Bob Bland

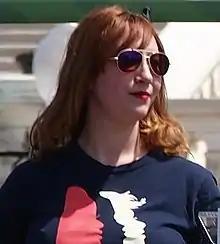
Bland in 2017

Mari Lynn Foulger (born December 17, 1982), better known as Bob Bland, is an American fashion designer and activist. Bland co-chaired the 2017 Women's March but later resigned from the 2019 Women's March board following accusations of antisemitism and various internal controversies. She is the CEO of Manufacture New York, promoting "ethical work practices and sustainable fashion".